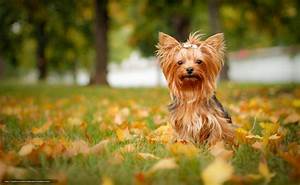
Label: cane